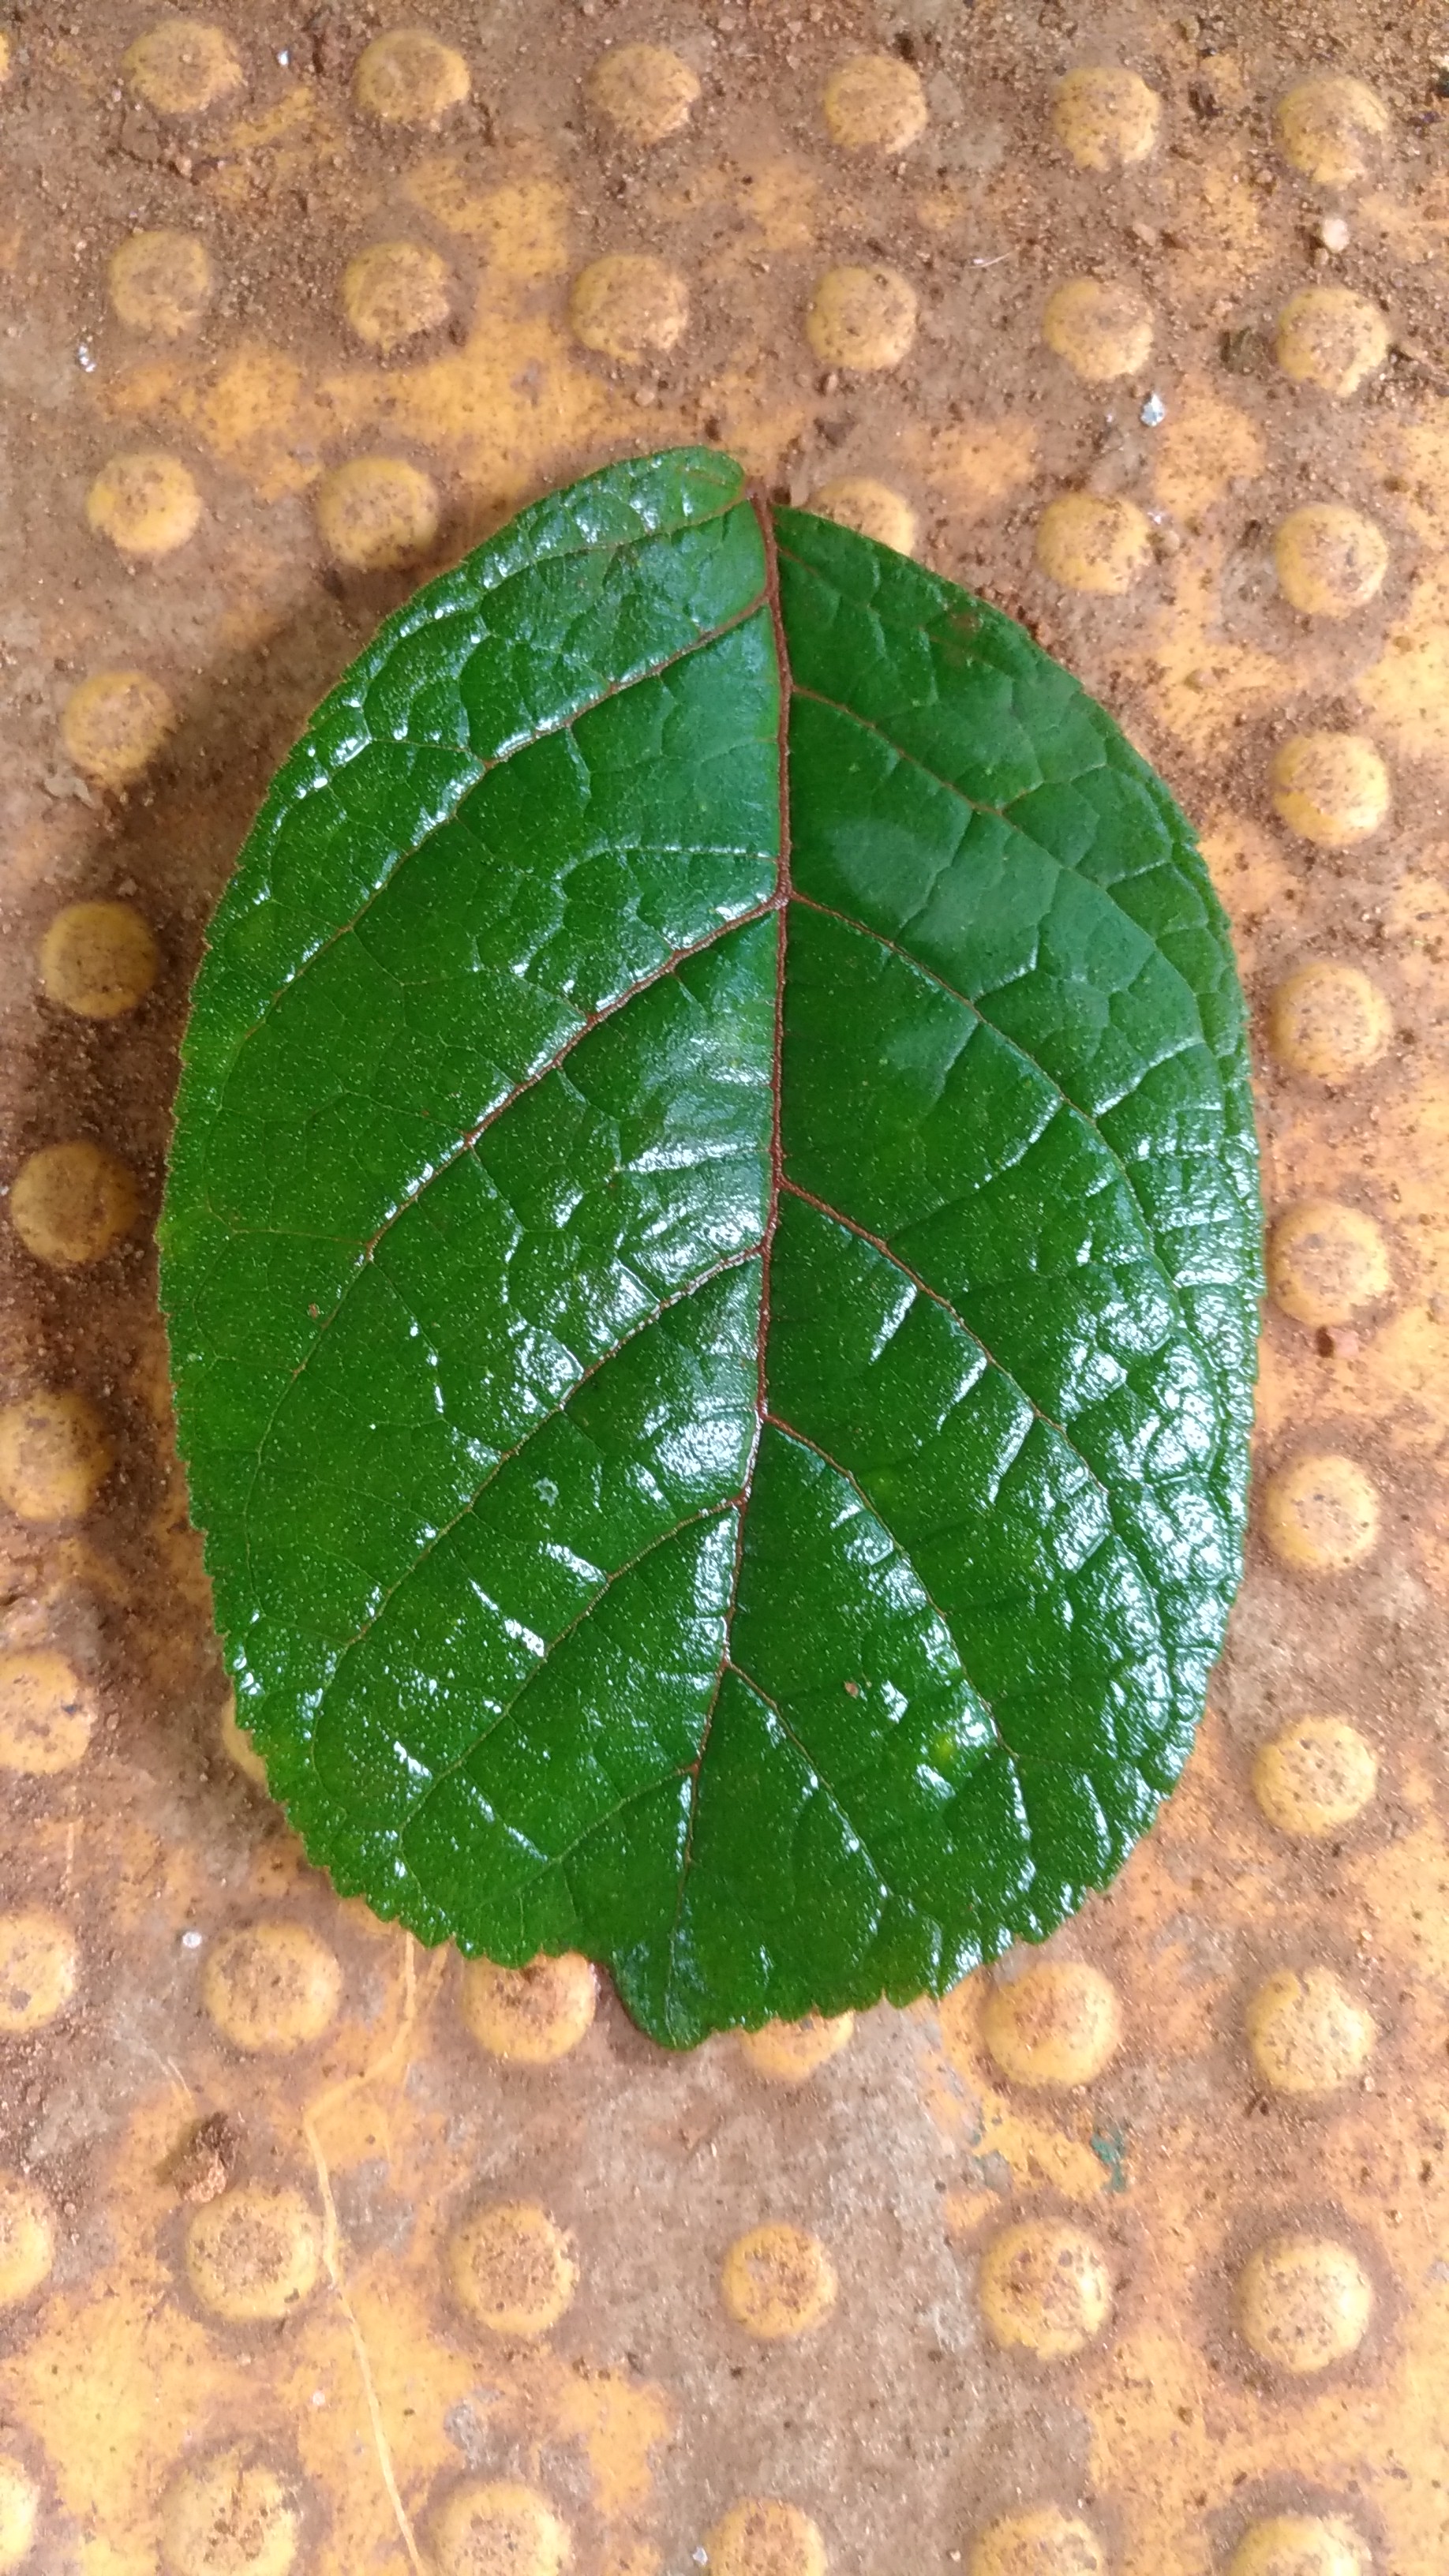
Plant: Padri